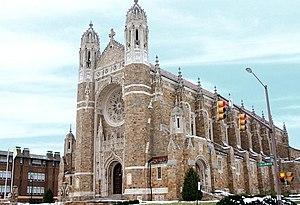
Le diocèse de Toledo est une Église particulière de l'Église catholique aux États-Unis. Son siège est à Toledo à la cathédrale Notre-Dame-Reine-du-Très-Saint-Rosaire. Il est suffragant de l'archidiocèse de Cincinnati.